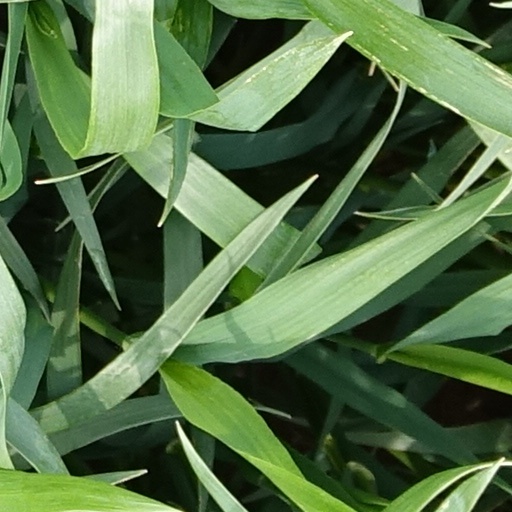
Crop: wheat